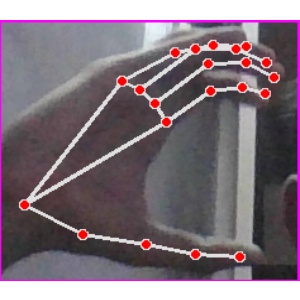
अक्षर: ऋ